Robin Quinville

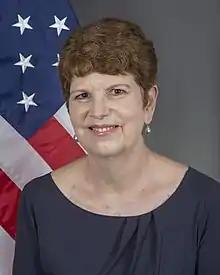
Quinville in 2018

Robin S. Quinville (born June 21, 1956) is an American diplomat. She was an envoy at the Embassy of the United States in Berlin from July 2018. She was chargé d'affaires of the embassy in Germany from June 2020 to July 2021.